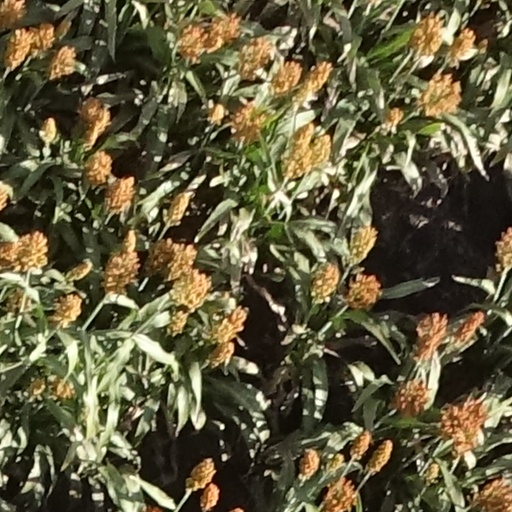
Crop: sorghum